Sexual mimicry

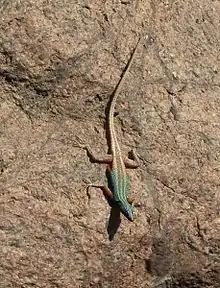
"Platysaurus broadleyi"

Most studies addressed DPM as a type of sexual mimicry, which is done through deception: male ASY birds should not be able to tell females or SY males apart. However, Muheter et al. (1997) found that territorial males perceive the dull-coloured males as males but they show less aggression because their dull-coloured plumage promotes low competitive ability. They referred to this as honest signalling and not sexual mimicry.